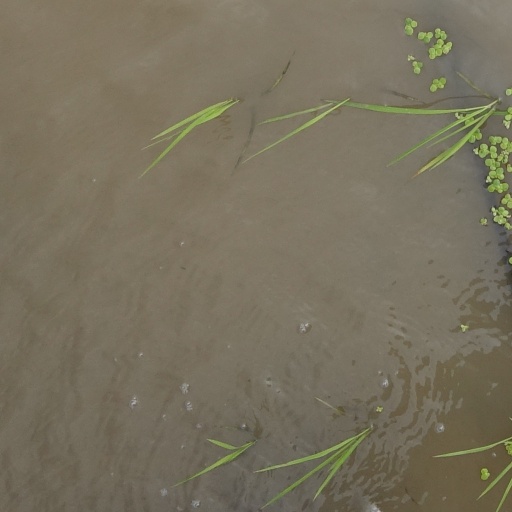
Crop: rice